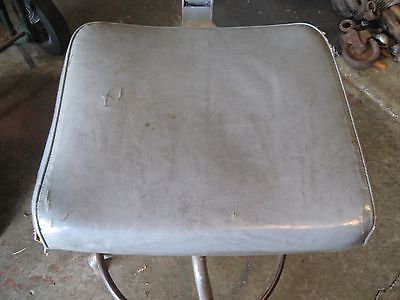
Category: chair